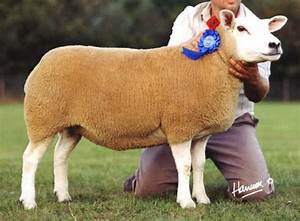
Label: pecora